Mamilla

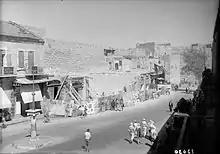
British demolition of buildings along the Old City walls, 1944

The now dry "Mamilla Pool", with a capacity of 30,000 cubic metres, was probably built by Herod the Great. An underground channel connected it to Hezekiah's Pool, situated inside the city walls and in immediate proximity to Herod's royal palace. Herod is known to have built the Pool of the Towers (probably identical to Hezekiah's Pool) and the Serpent's Pool (Birket es-Sultan, Sultan's Pool), which were both fed by aqueducts coming from the Mamilla Pool.